Multiplexer

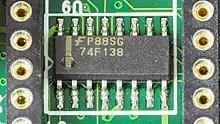
Fairchild 74F138 1:8 demultiplexer

For 7400 series part numbers in the following table, "x" is the logic family.